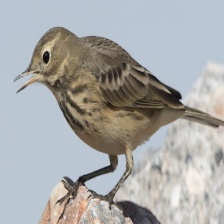
Species: AMERICAN PIPIT
Scientific name: ANTHUS RUBESCENS